Christiansburg station

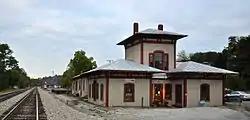
From 1869 to 1906, the station was housed at what is today the Cambria Freight Station

The Virginia and Tennessee Railroad was built through Christiansburg in 1857. Originally planned to go through the town center, it was rerouted to the north due to the concerns of town leaders. A train station was built in Cambria (which was a separate municipality until 1964).